René Román

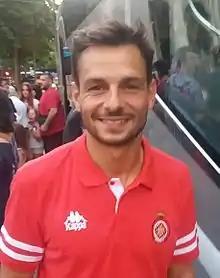
René with Girona in 2016

René Román Hinojo (born 15 December 1983), known simply as René, is a Spanish professional footballer who plays as a goalkeeper.